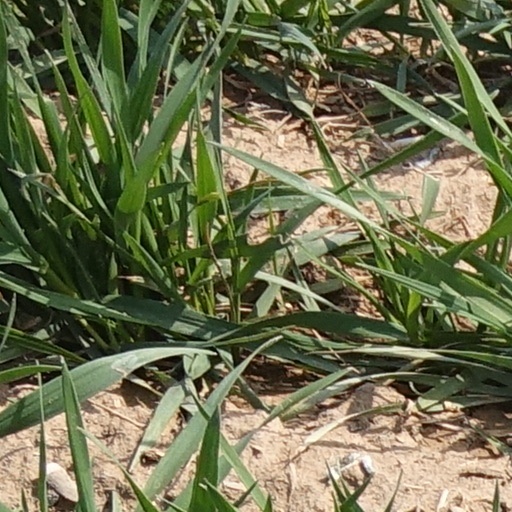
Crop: wheat